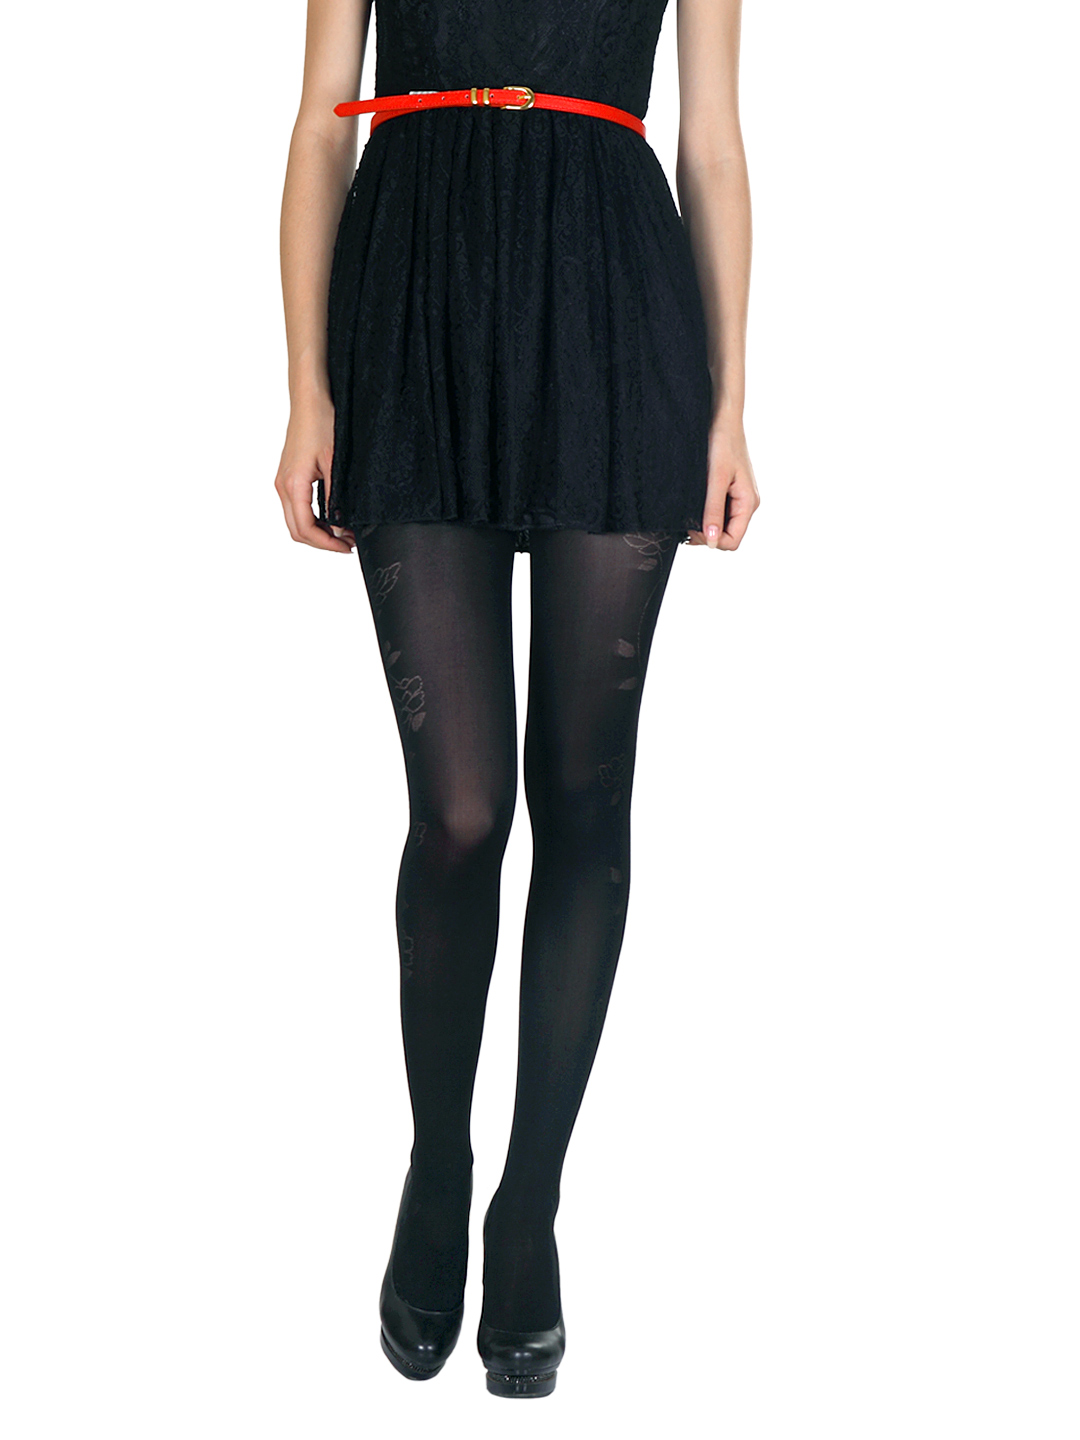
Femella Women Black Stockings
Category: Apparel / Bottomwear / Stockings
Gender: Women
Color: Black
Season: Summer 2012
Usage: Casual